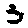
Label: 3